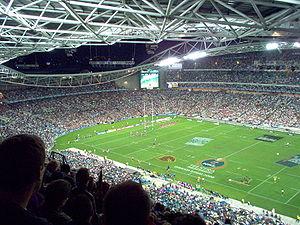
Le rugby à XIII est un sport populaire en Australie, notamment dans les États de Nouvelle-Galles du Sud et du Queensland où le rugby à XIII est le sport hivernal dominant.
La National Rugby League est l'une des deux compétitions inter-clubs de rugby à XIII les plus prestigieuses du monde avec la Super League. Elle se déroule en Australie et en Nouvelle-Zélande. Née en 1998 de la fusion de deux compétitions, l'Australian Rugby League et la Super League d'Australie, elle fonctionne sur un système de franchises dans un championnat fermé, c'est-à-dire qu'il n'y pas de relégation. Elle est composée de seize franchises toutes australiennes à l'exception d'une qui est néo-zélandaise, les New Zealand Warriors.